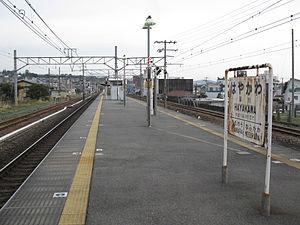
La gare de Hayakawa est une gare ferroviaire située dans la ville d'Odawara, dans la préfecture de Kanagawa au Japon. Elle est exploitée par la JR East.